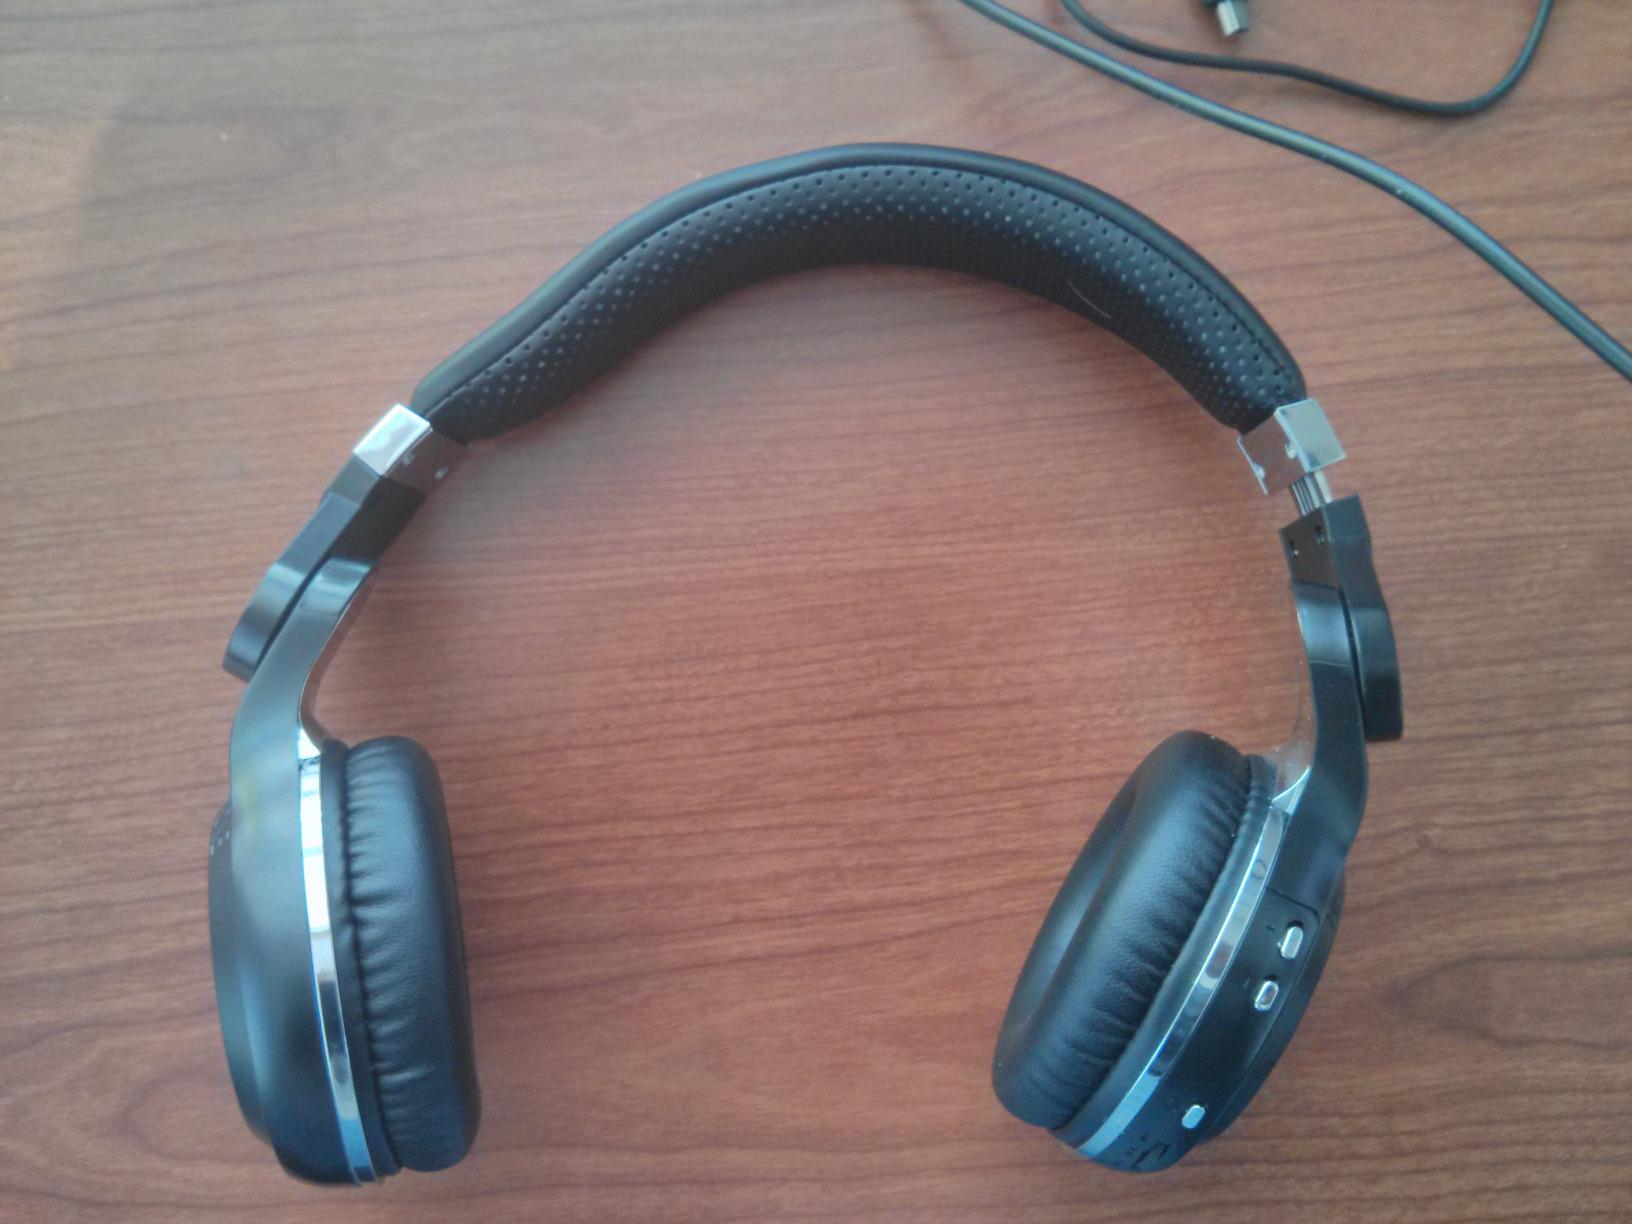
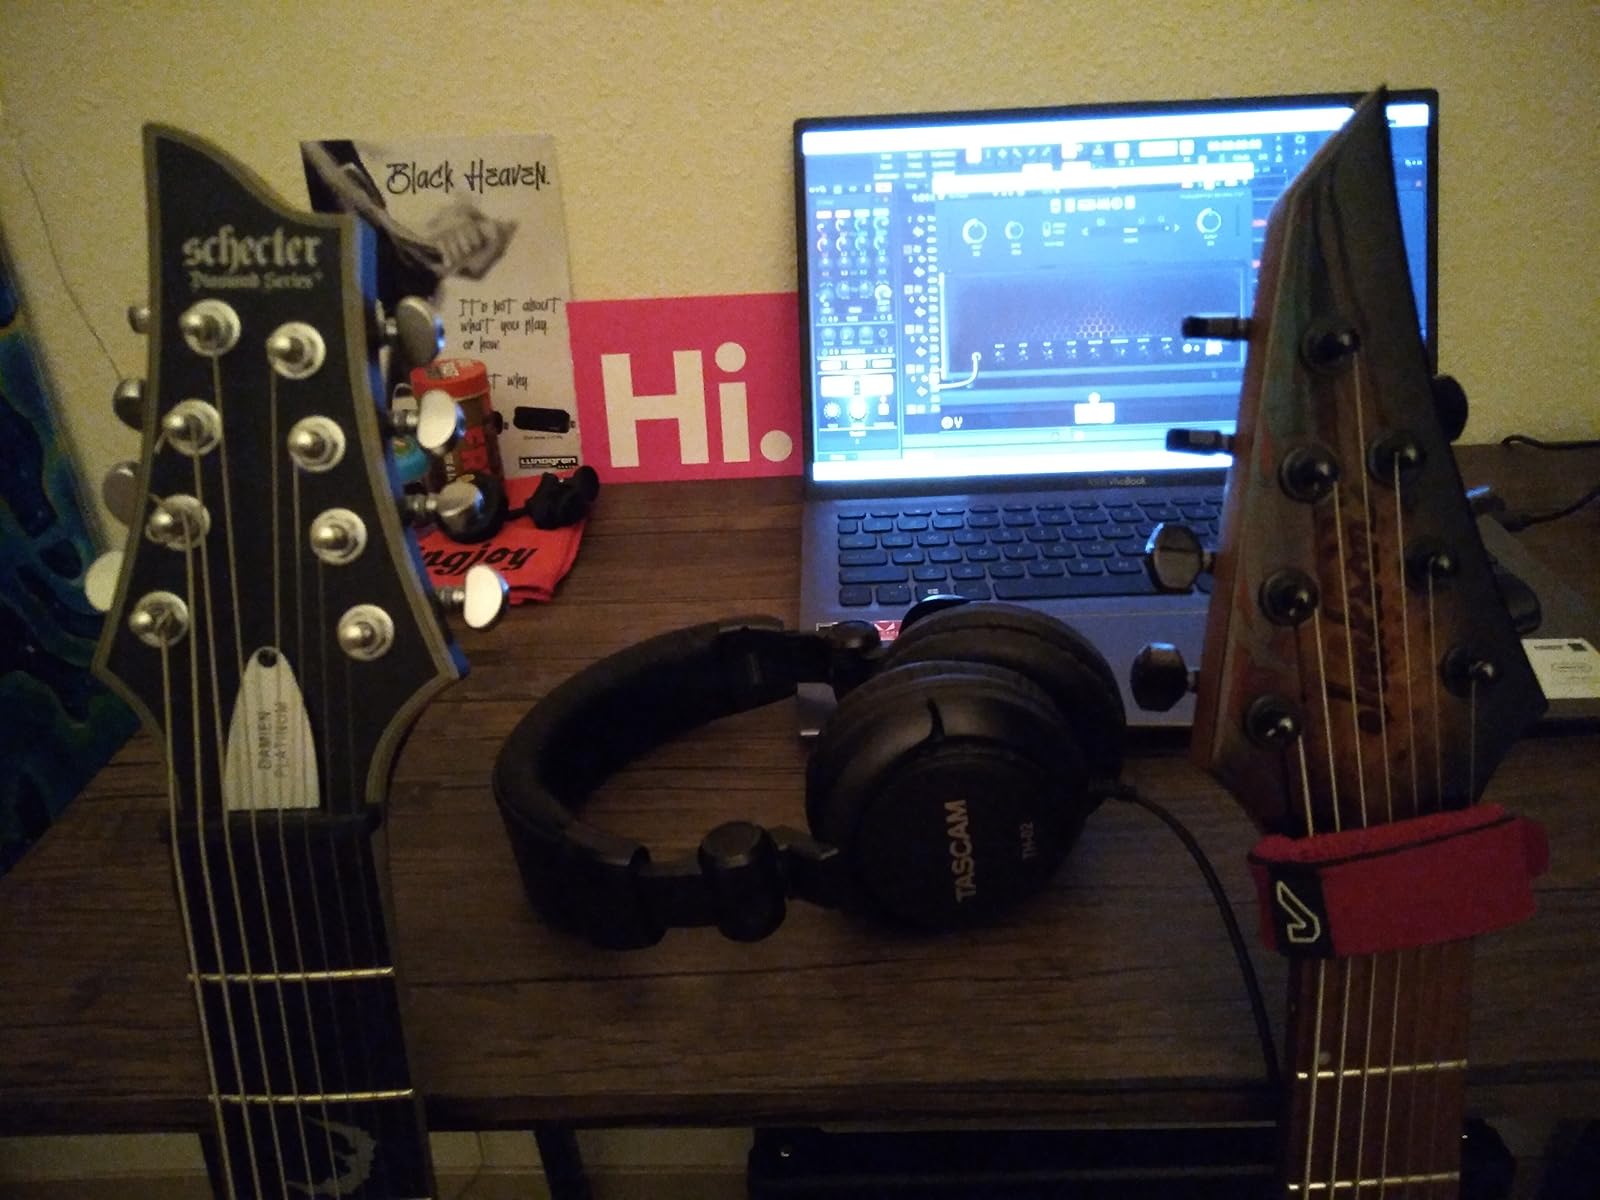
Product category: headphones
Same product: no